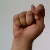
The image shows a hand gesture representing the letter 'T' in Indian Sign Language.